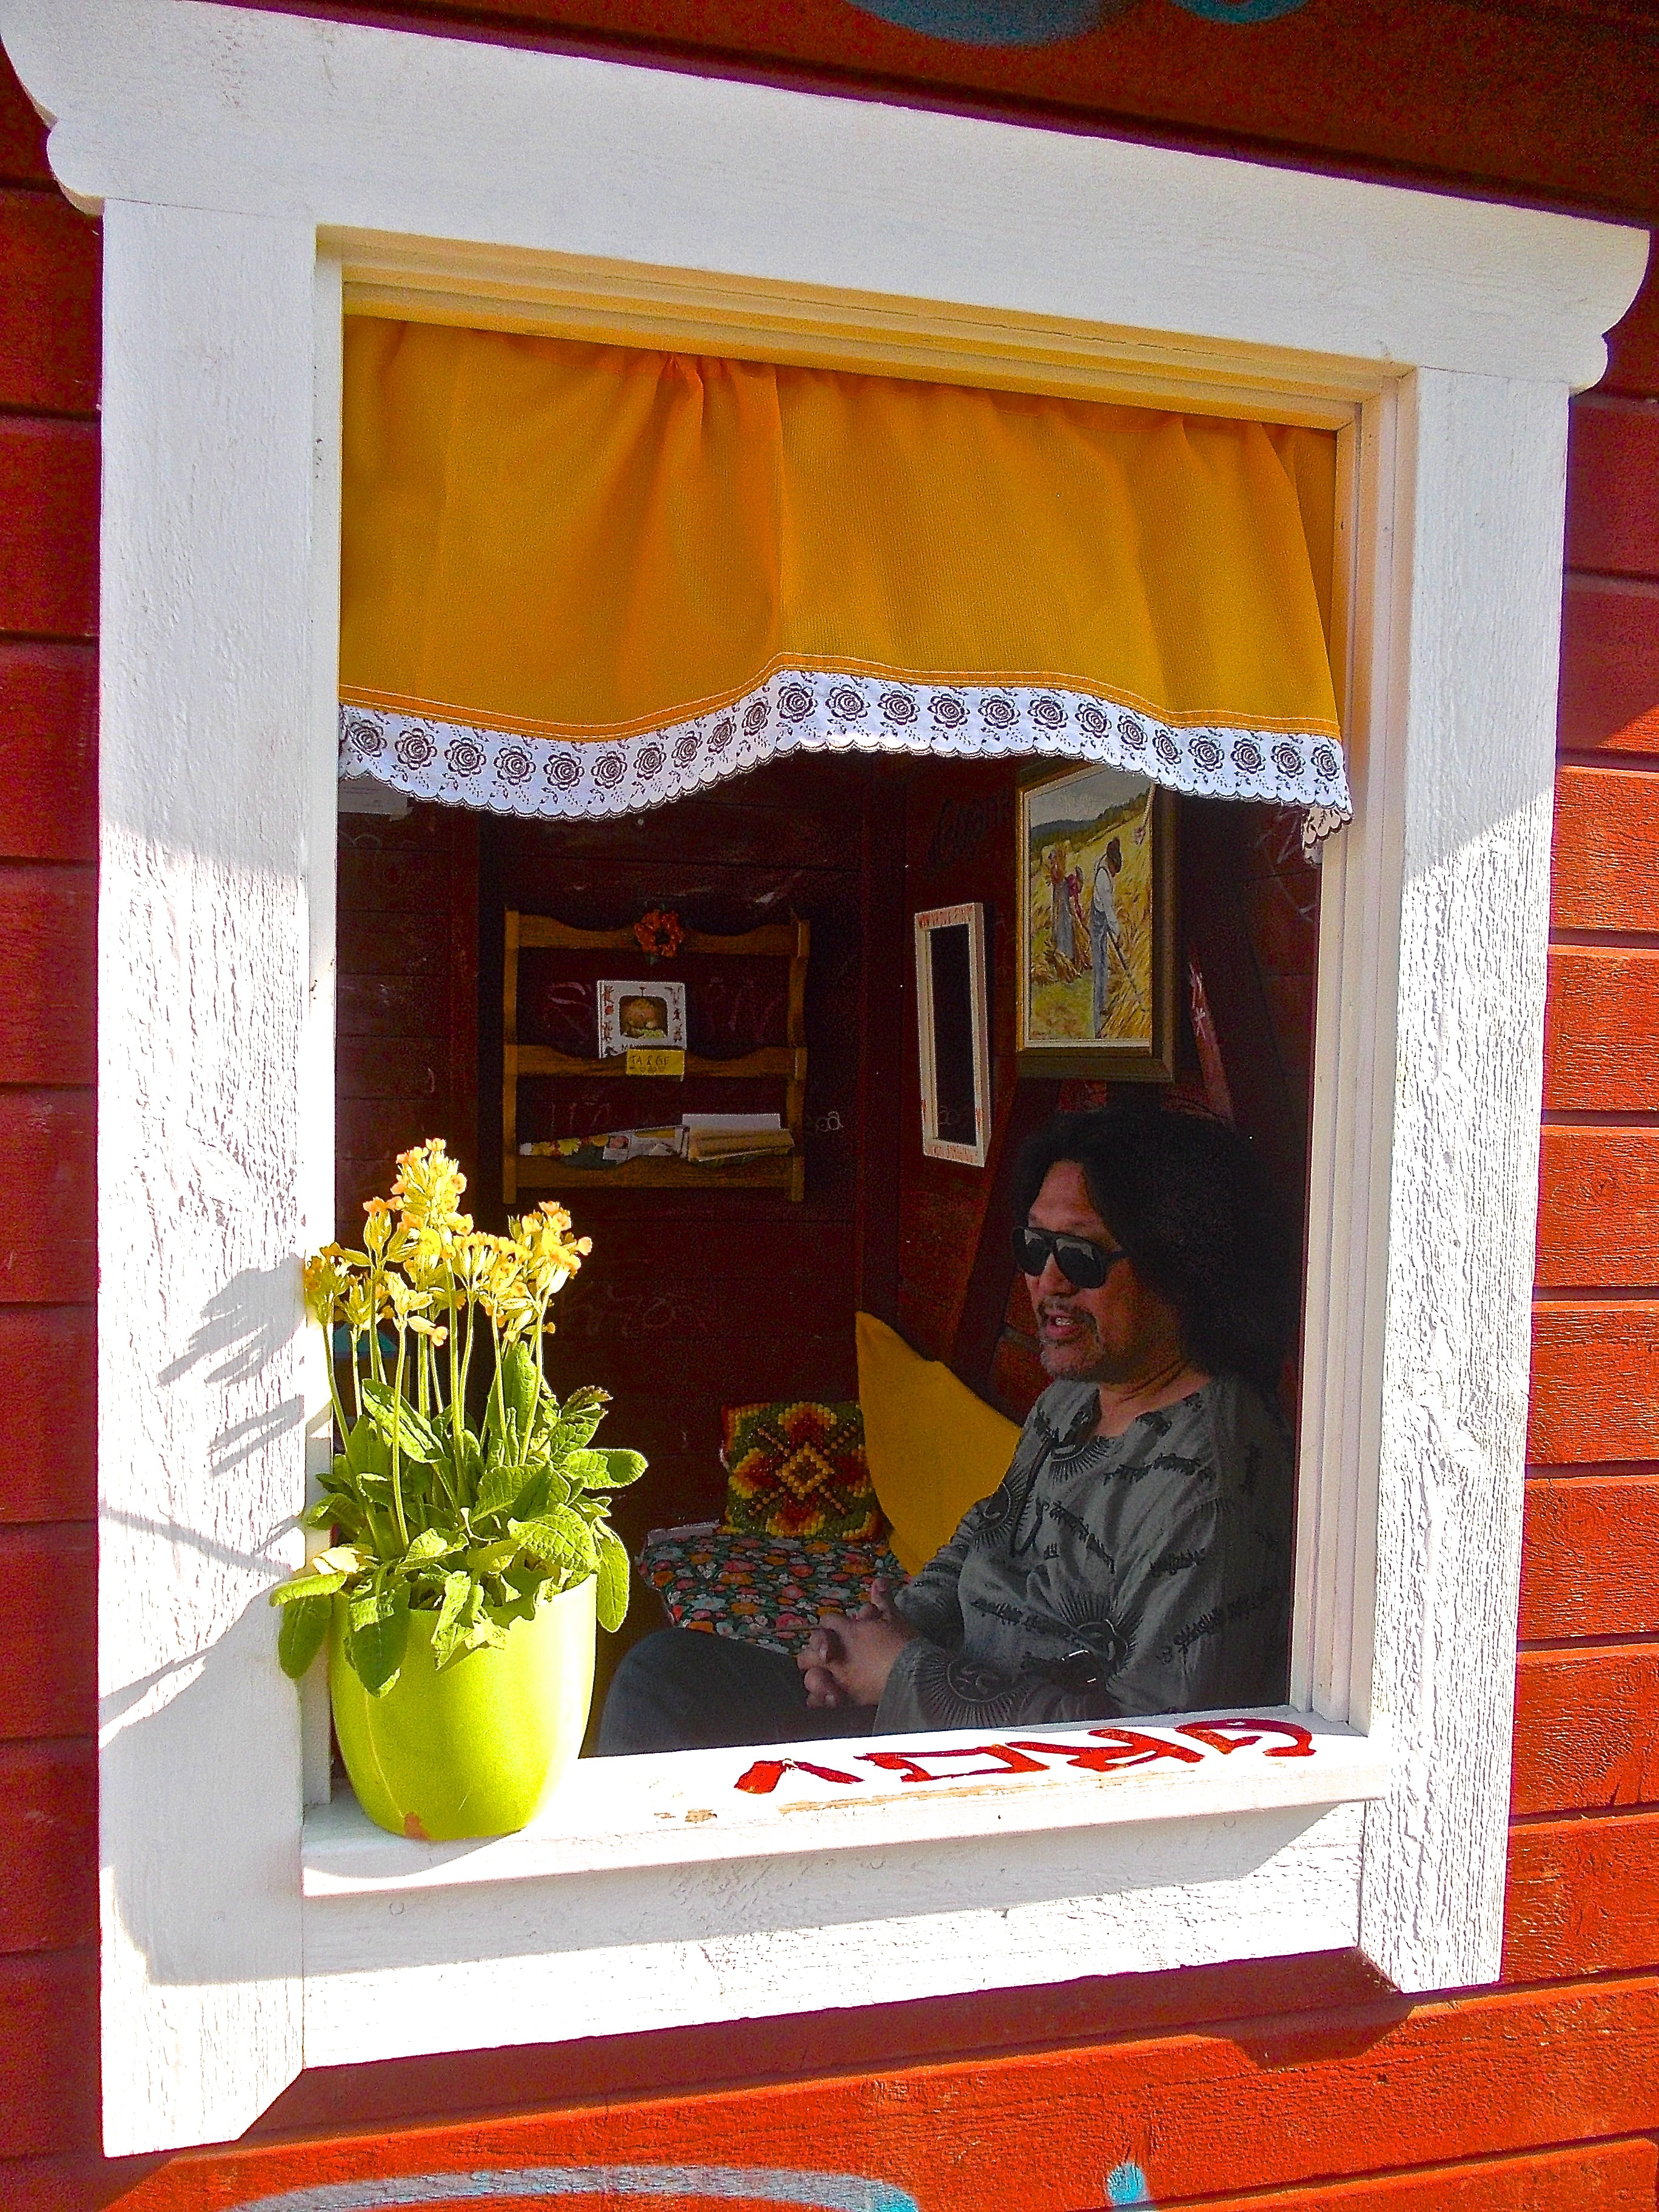
house, window, summer, red, curtain, room, interior design, textile, art, picture frame, bus shelter, window covering, window treatment, j rna, s rmland